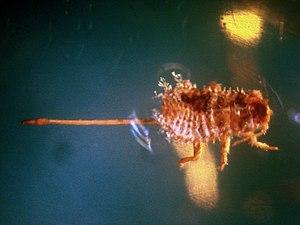
Les Aphididae, forment une famille d'insectes de l'ordre des hémiptères, de la super-famille des Aphidoidea.